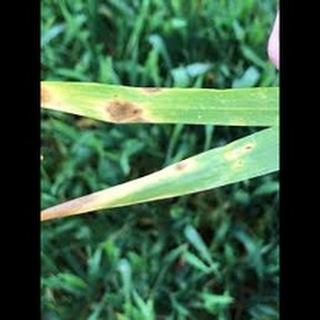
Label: wheat_leaf_blight